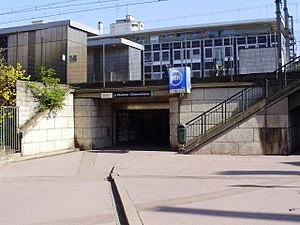
Gare de La Varenne - Chennevières, à Saint-Maur-des-Fossés, Val-de-Marne, France
La gare de La Varenne - Chennevières est une gare ferroviaire française de la commune de Saint-Maur-des-Fossés.